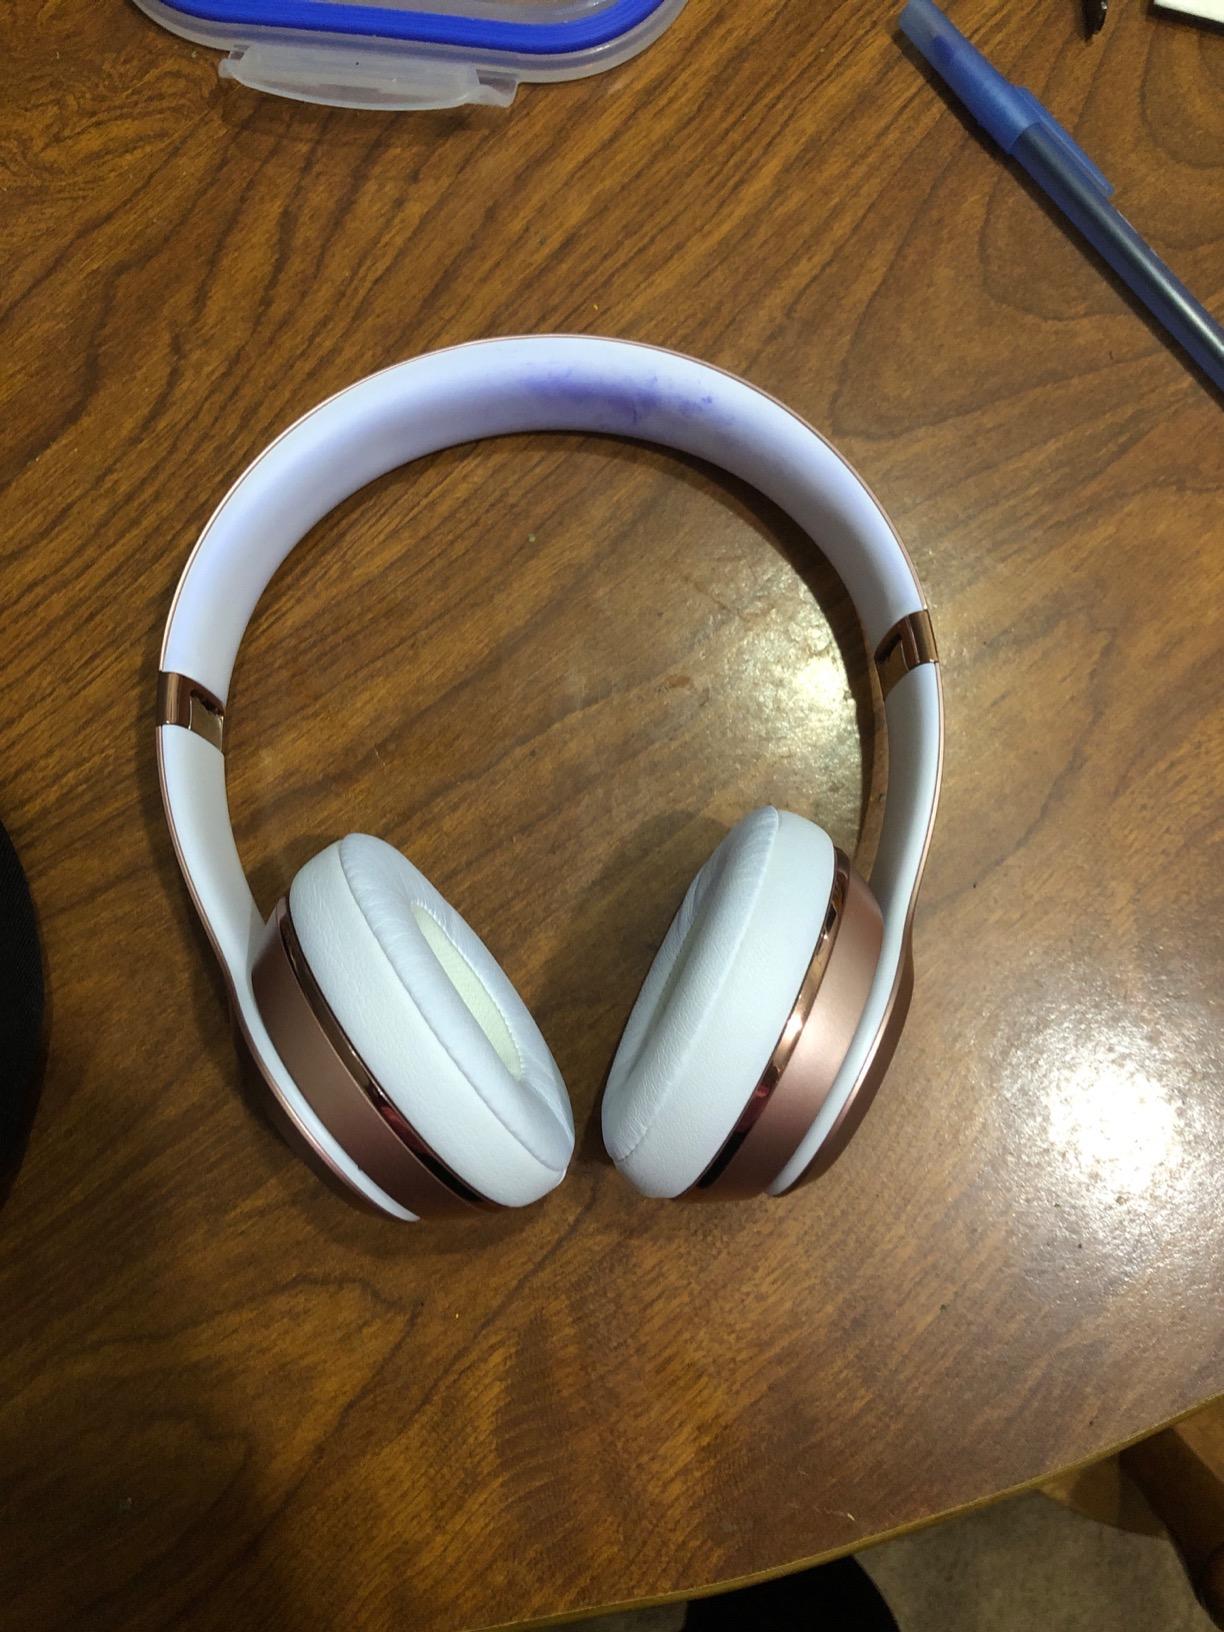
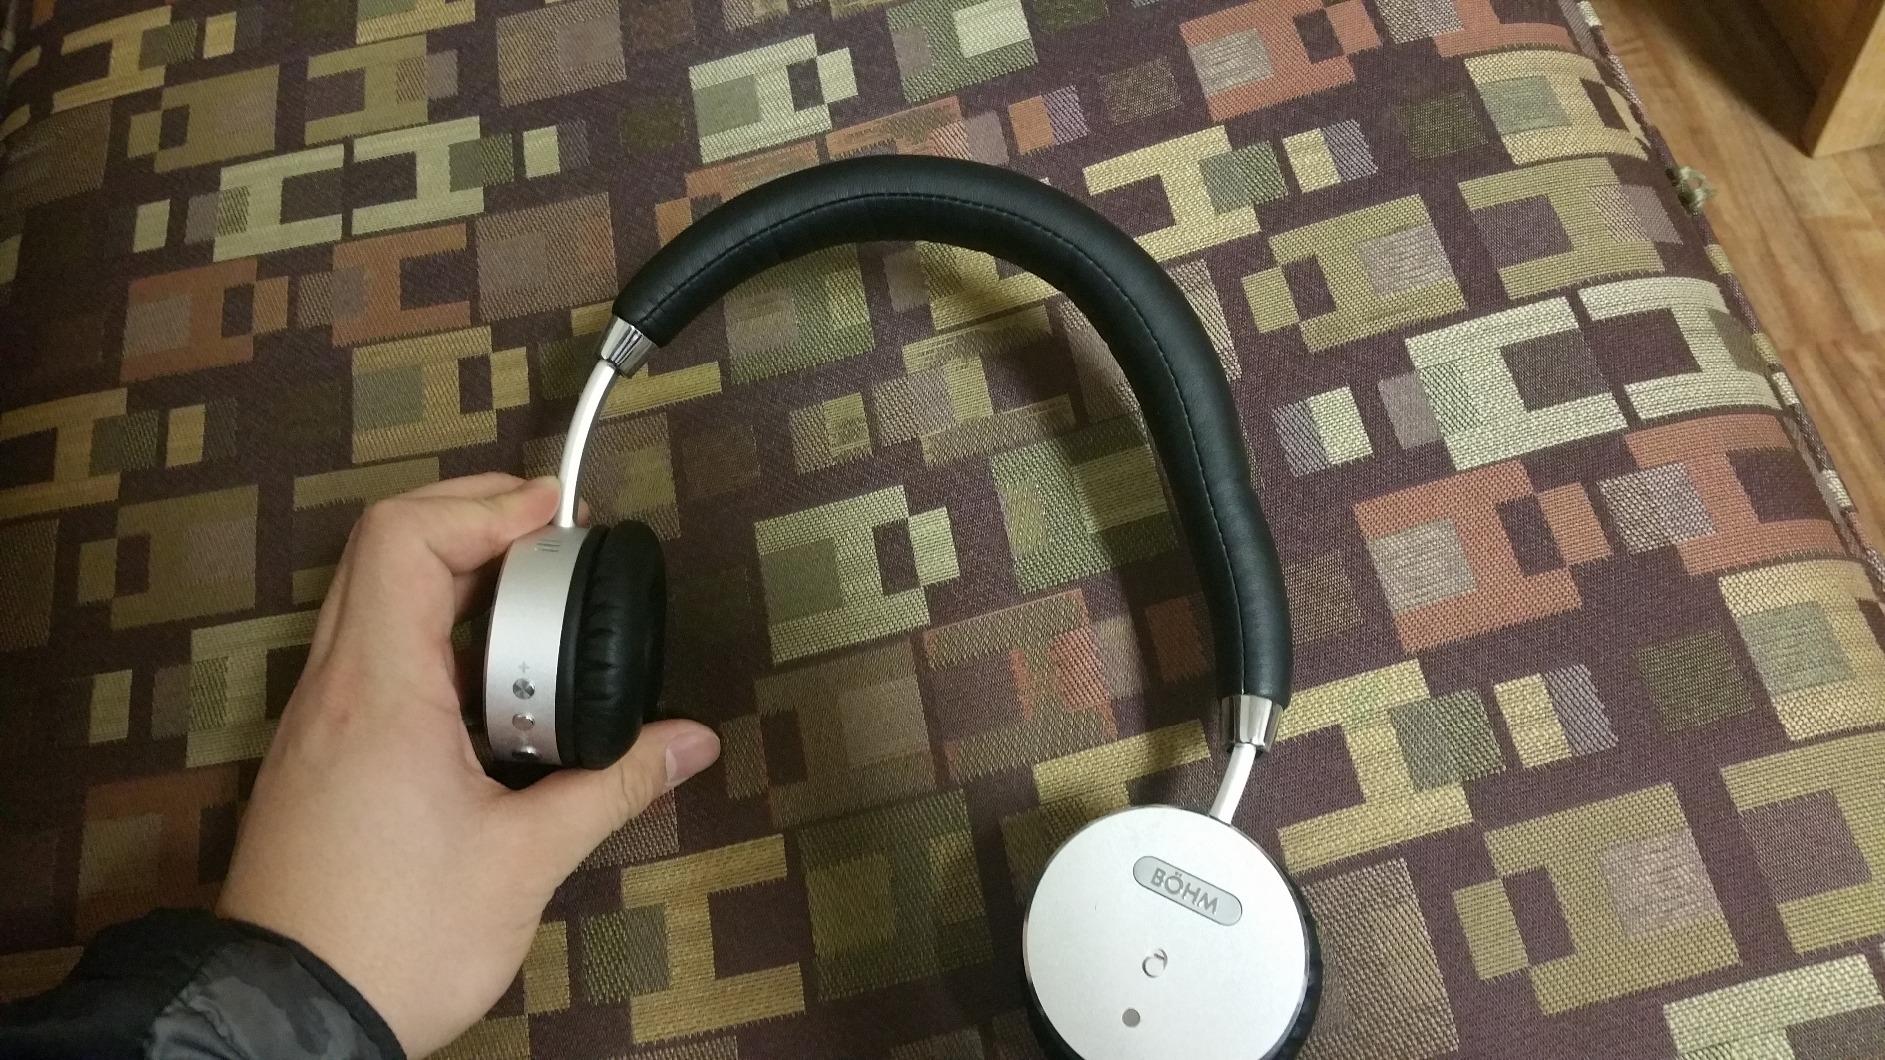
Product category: headphones
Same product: no